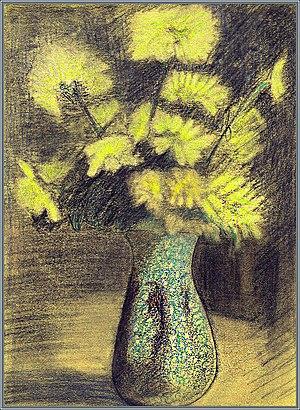
Jean Lebedeff, Illustration, ""Nature morte de fleurs"", 1908."
Jean Lébédeff, né à Bogorodsk le 25 novembre 1884 et mort à Nîmes le 21 septembre 1972, est un graveur sur bois et peintre libertaire français.